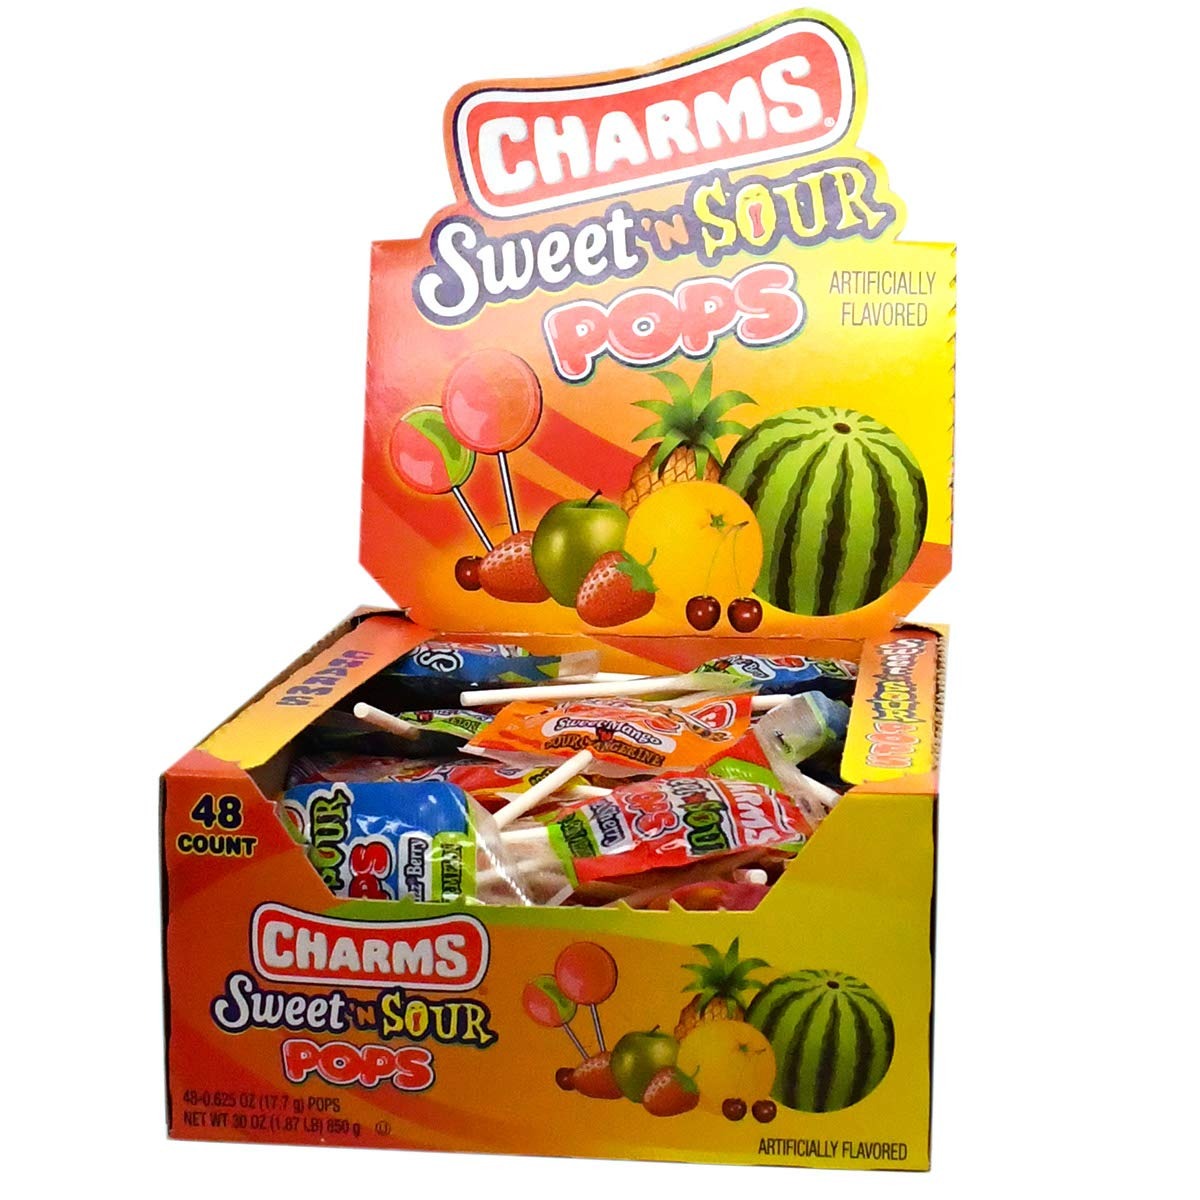
Item Name: Charms Sweet and Sour Pops, in 5 Assorted Sweet/Sour Flavors, 0.6 Ounce (Pack of 48)
Bullet Point 1: Charms Sweet and Sour Pops are a perfect, go anywhere treats for kids of all ages
Bullet Point 2: Box of 48 Charms Sweet & Sour Pops
Bullet Point 3: The Pop with a split personality, in 5 sweet & sour flavors
Bullet Point 4: Sweet Strawberry 'N Sour Lemonade, Sweet Cherry 'N Sour Green Apple, Sweet Blue Razz Berry 'N Sour Watermelon, Sweet Pineapple 'N Sour Grapefruit, and Sweet Mango 'N Sour Tangerine
Bullet Point 5: Charms Sweet & Sour Pops are all Kosher, Peanut Free and Gluten Free.
Value: 30.0
Unit: Ounce

Price: 24.08